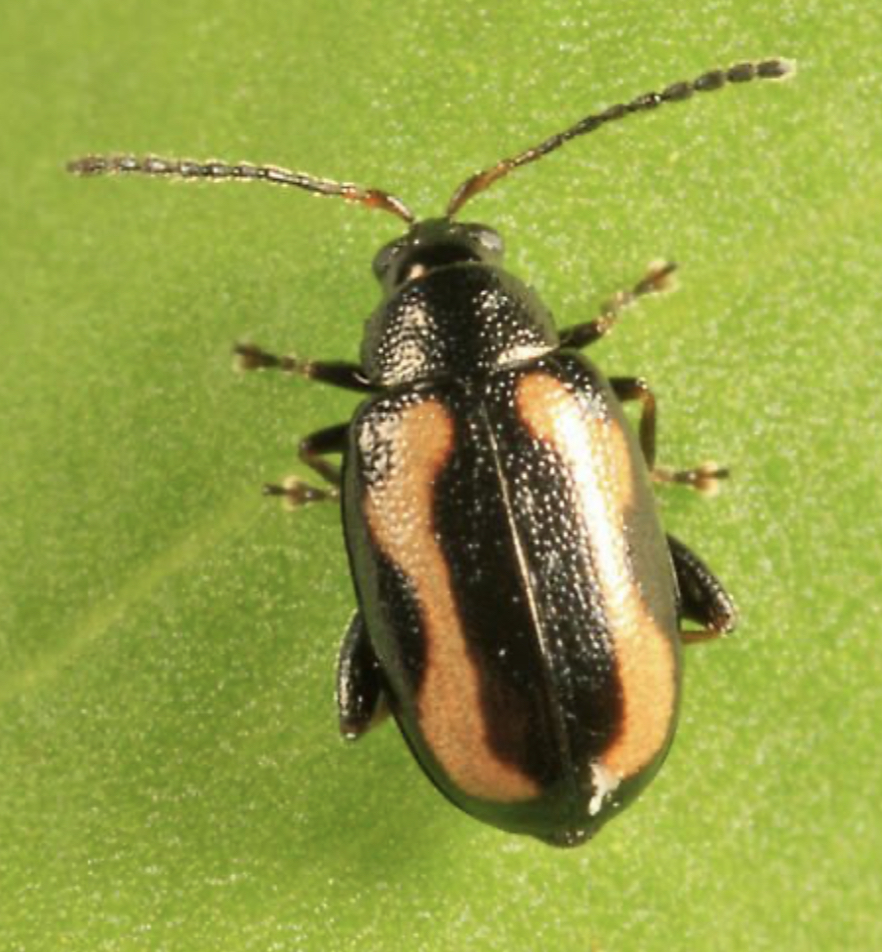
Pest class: striped_flea_beetle